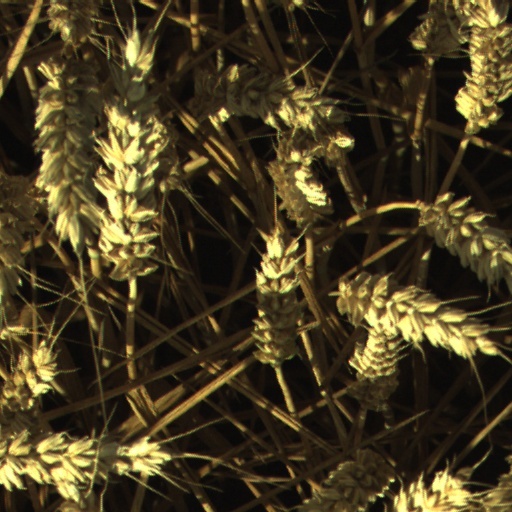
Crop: wheat